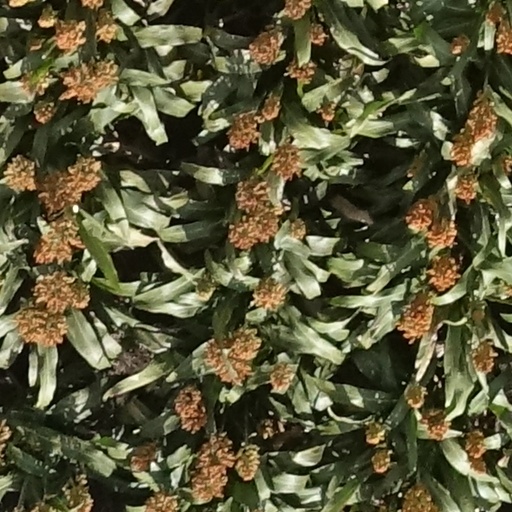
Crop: sorghum